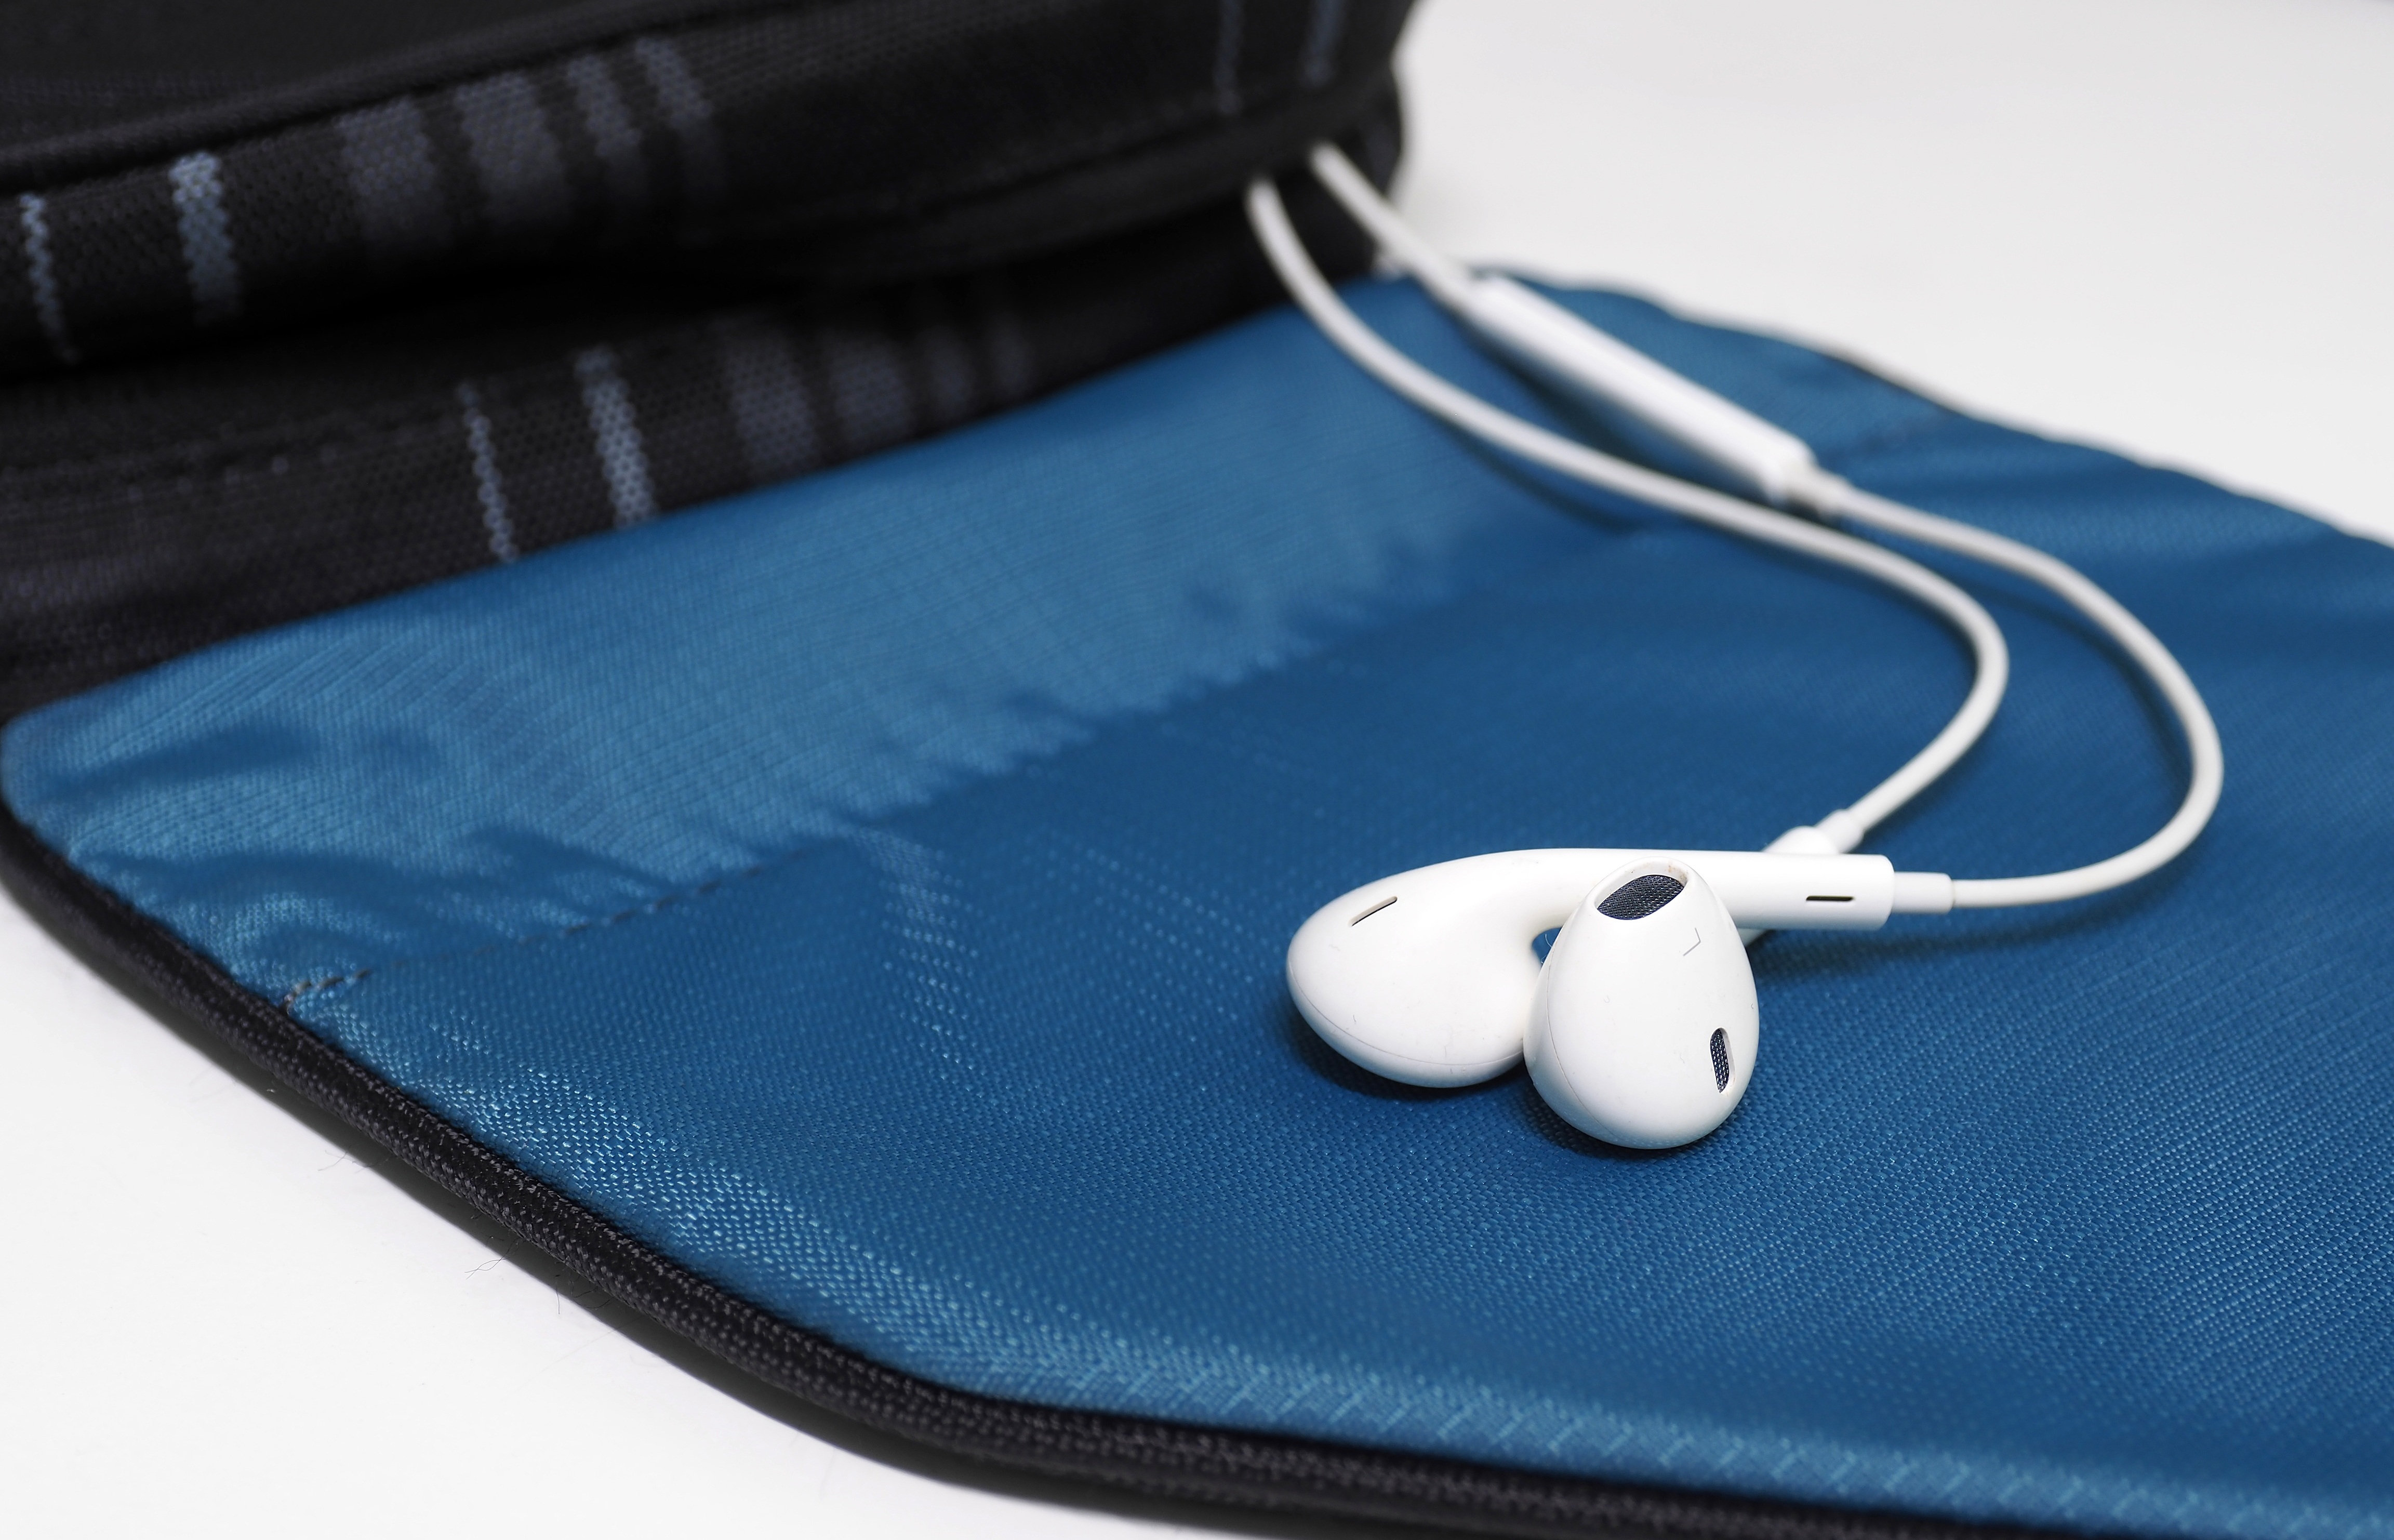
white, travel, relax, bag, gadget, blue, tourism, jewellery, headphones, listen to music, fashion accessory